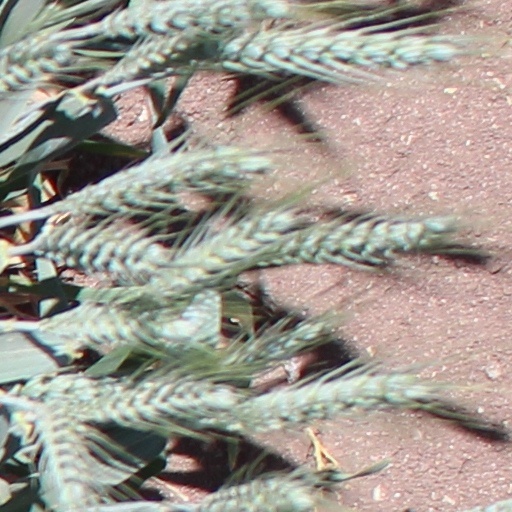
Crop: wheat